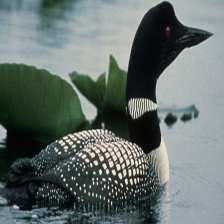
Species: COMMON LOON
Scientific name: GAVIA IMMER